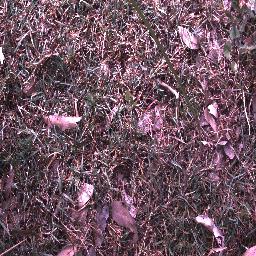
Label: negative